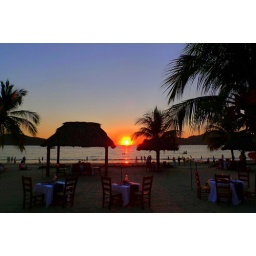
We'll have Christmas Eve dinner at the table under the palm by the beach